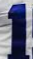
Number: 1